Mali War

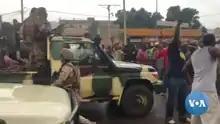
Streets of Bamako during the coup

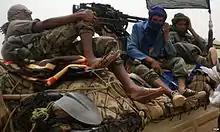
Rebels from Ansar Dine

The Islamists, facing a fierce international campaign of airstrikes, retreated to the Adrar des Ifoghas, rugged badlands in northeastern Mali, where knowledge of and control over local sources of water would play a vital role in continuing the conflict in that area. Others embedded themselves in local communities or sought refuge in the remote parts of Niger and Mauritania, while Ansaru and Boko Haram retreated back to Nigeria. This move significantly reduced their access to funding needed to pay fighters, leading to many militants to return to the MNLA. On 19 February, France began a new operation ("Panther") intended to subdue the region.